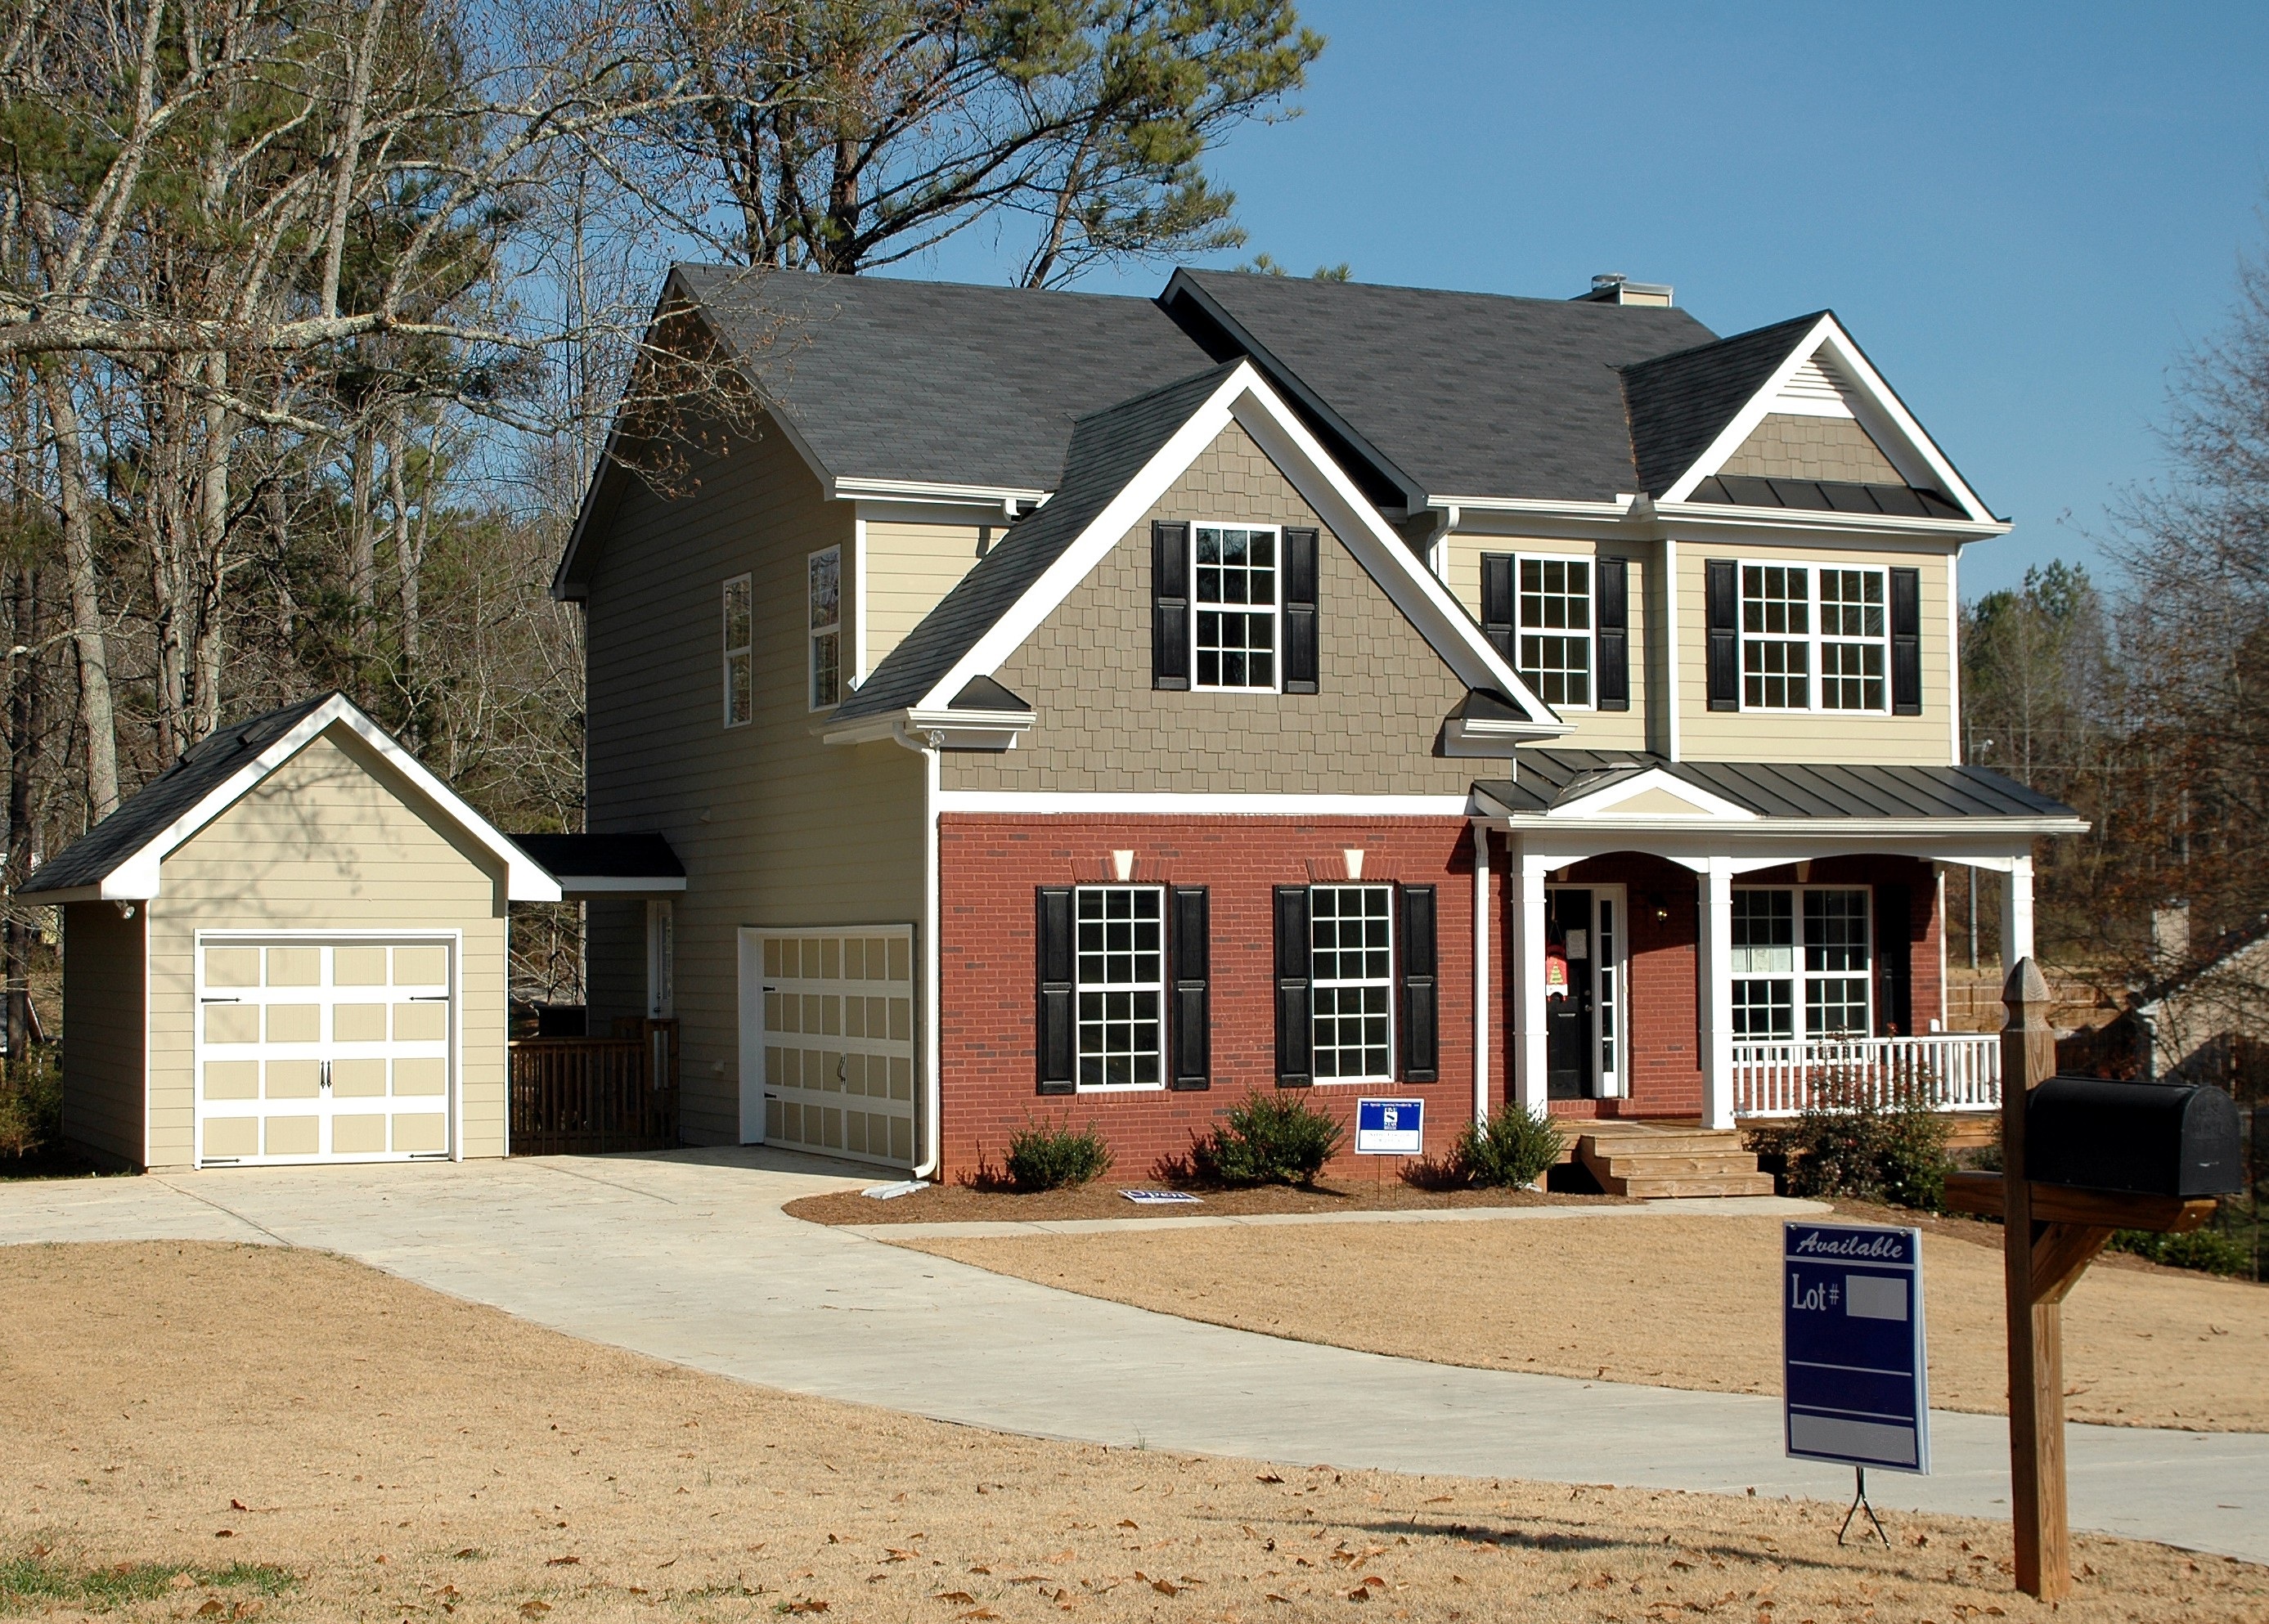
architecture, sky, wood, house, roof, building, home, porch, suburb, sign, construction, cottage, backyard, facade, residence, property, business, residential, door, family, farmhouse, new, sale, estate, buy, log cabin, selling, sell, siding, neighbourhood, finance, real estate, for sale, agent, new home, mortgage, realtor, purchase, buyer, loan, homes for sale, residential area, outdoor structure